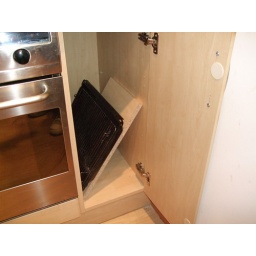
Broken shelf in kitchen cupboard